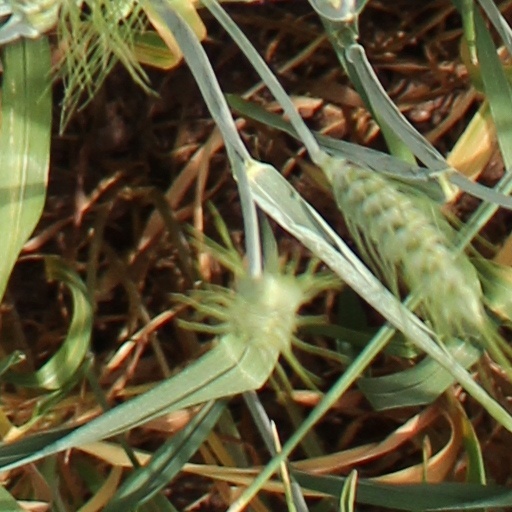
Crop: wheat